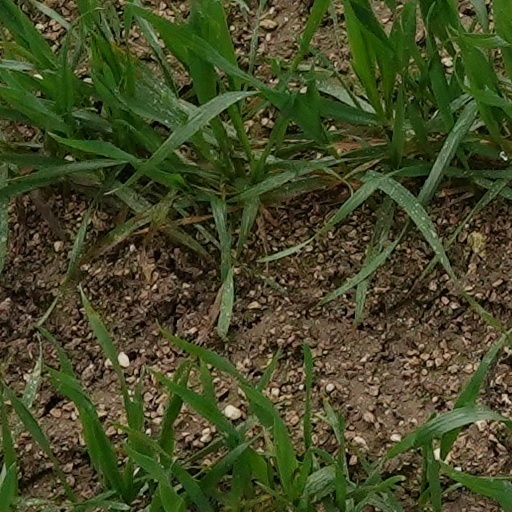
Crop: wheat